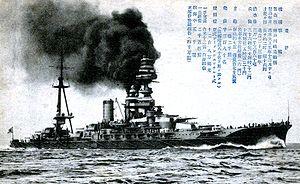
L'Ise appartenait à la classe de cuirassés Ise en compagnie du Hyūga, tous deux étant des vétérans de la Première Guerre mondiale.